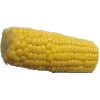
Label: corn